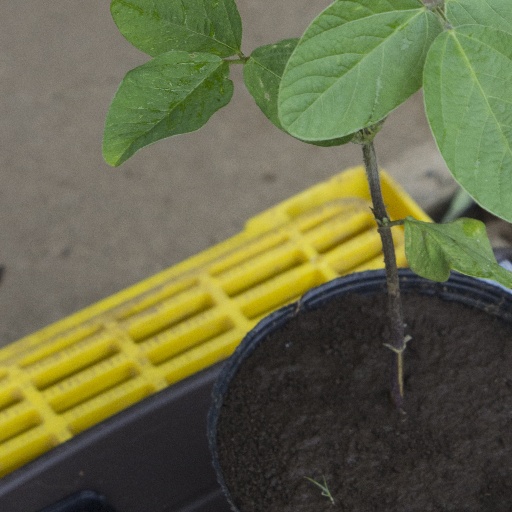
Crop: soybean